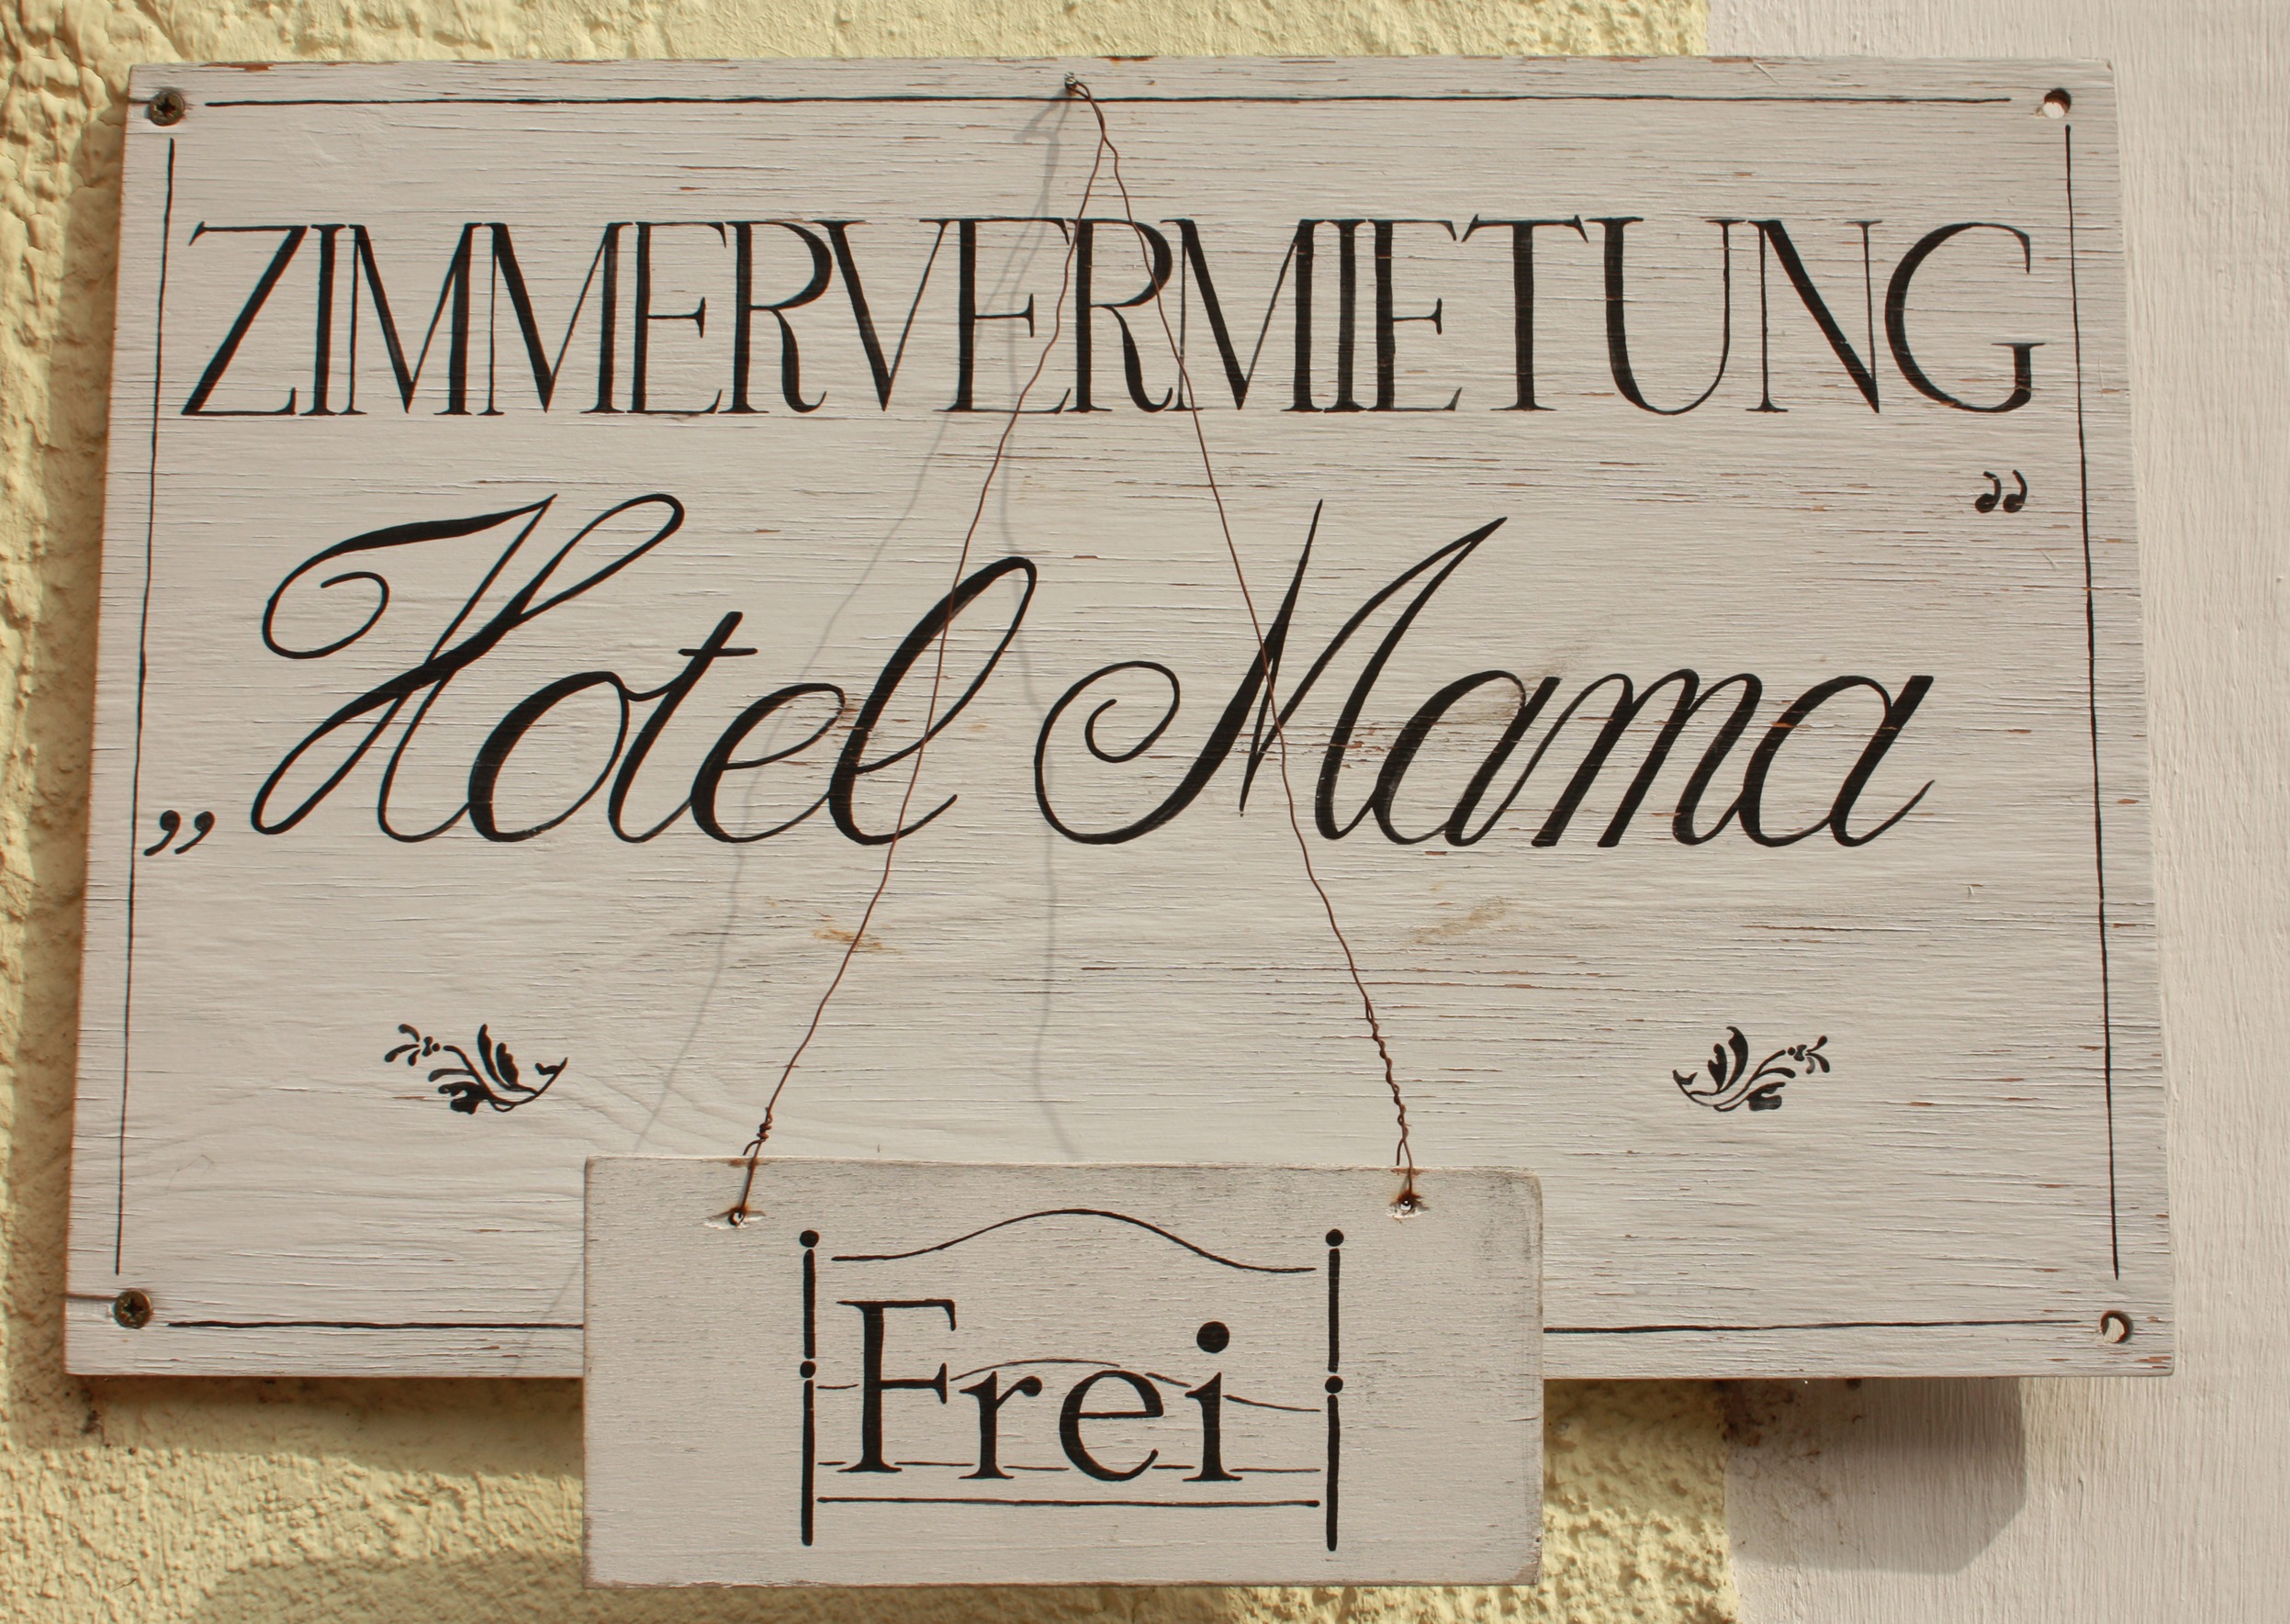
writing, board, wood, brand, font, adults, mother, sketch, drawing, hotel, handwriting, shield, mama, closed, calligraphy, samurai, adult, warmth, pampering, motherly love, complete, mother hen, dependency, provide, self employment, rooms for rent, mama's boy